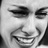
Emotion: sad